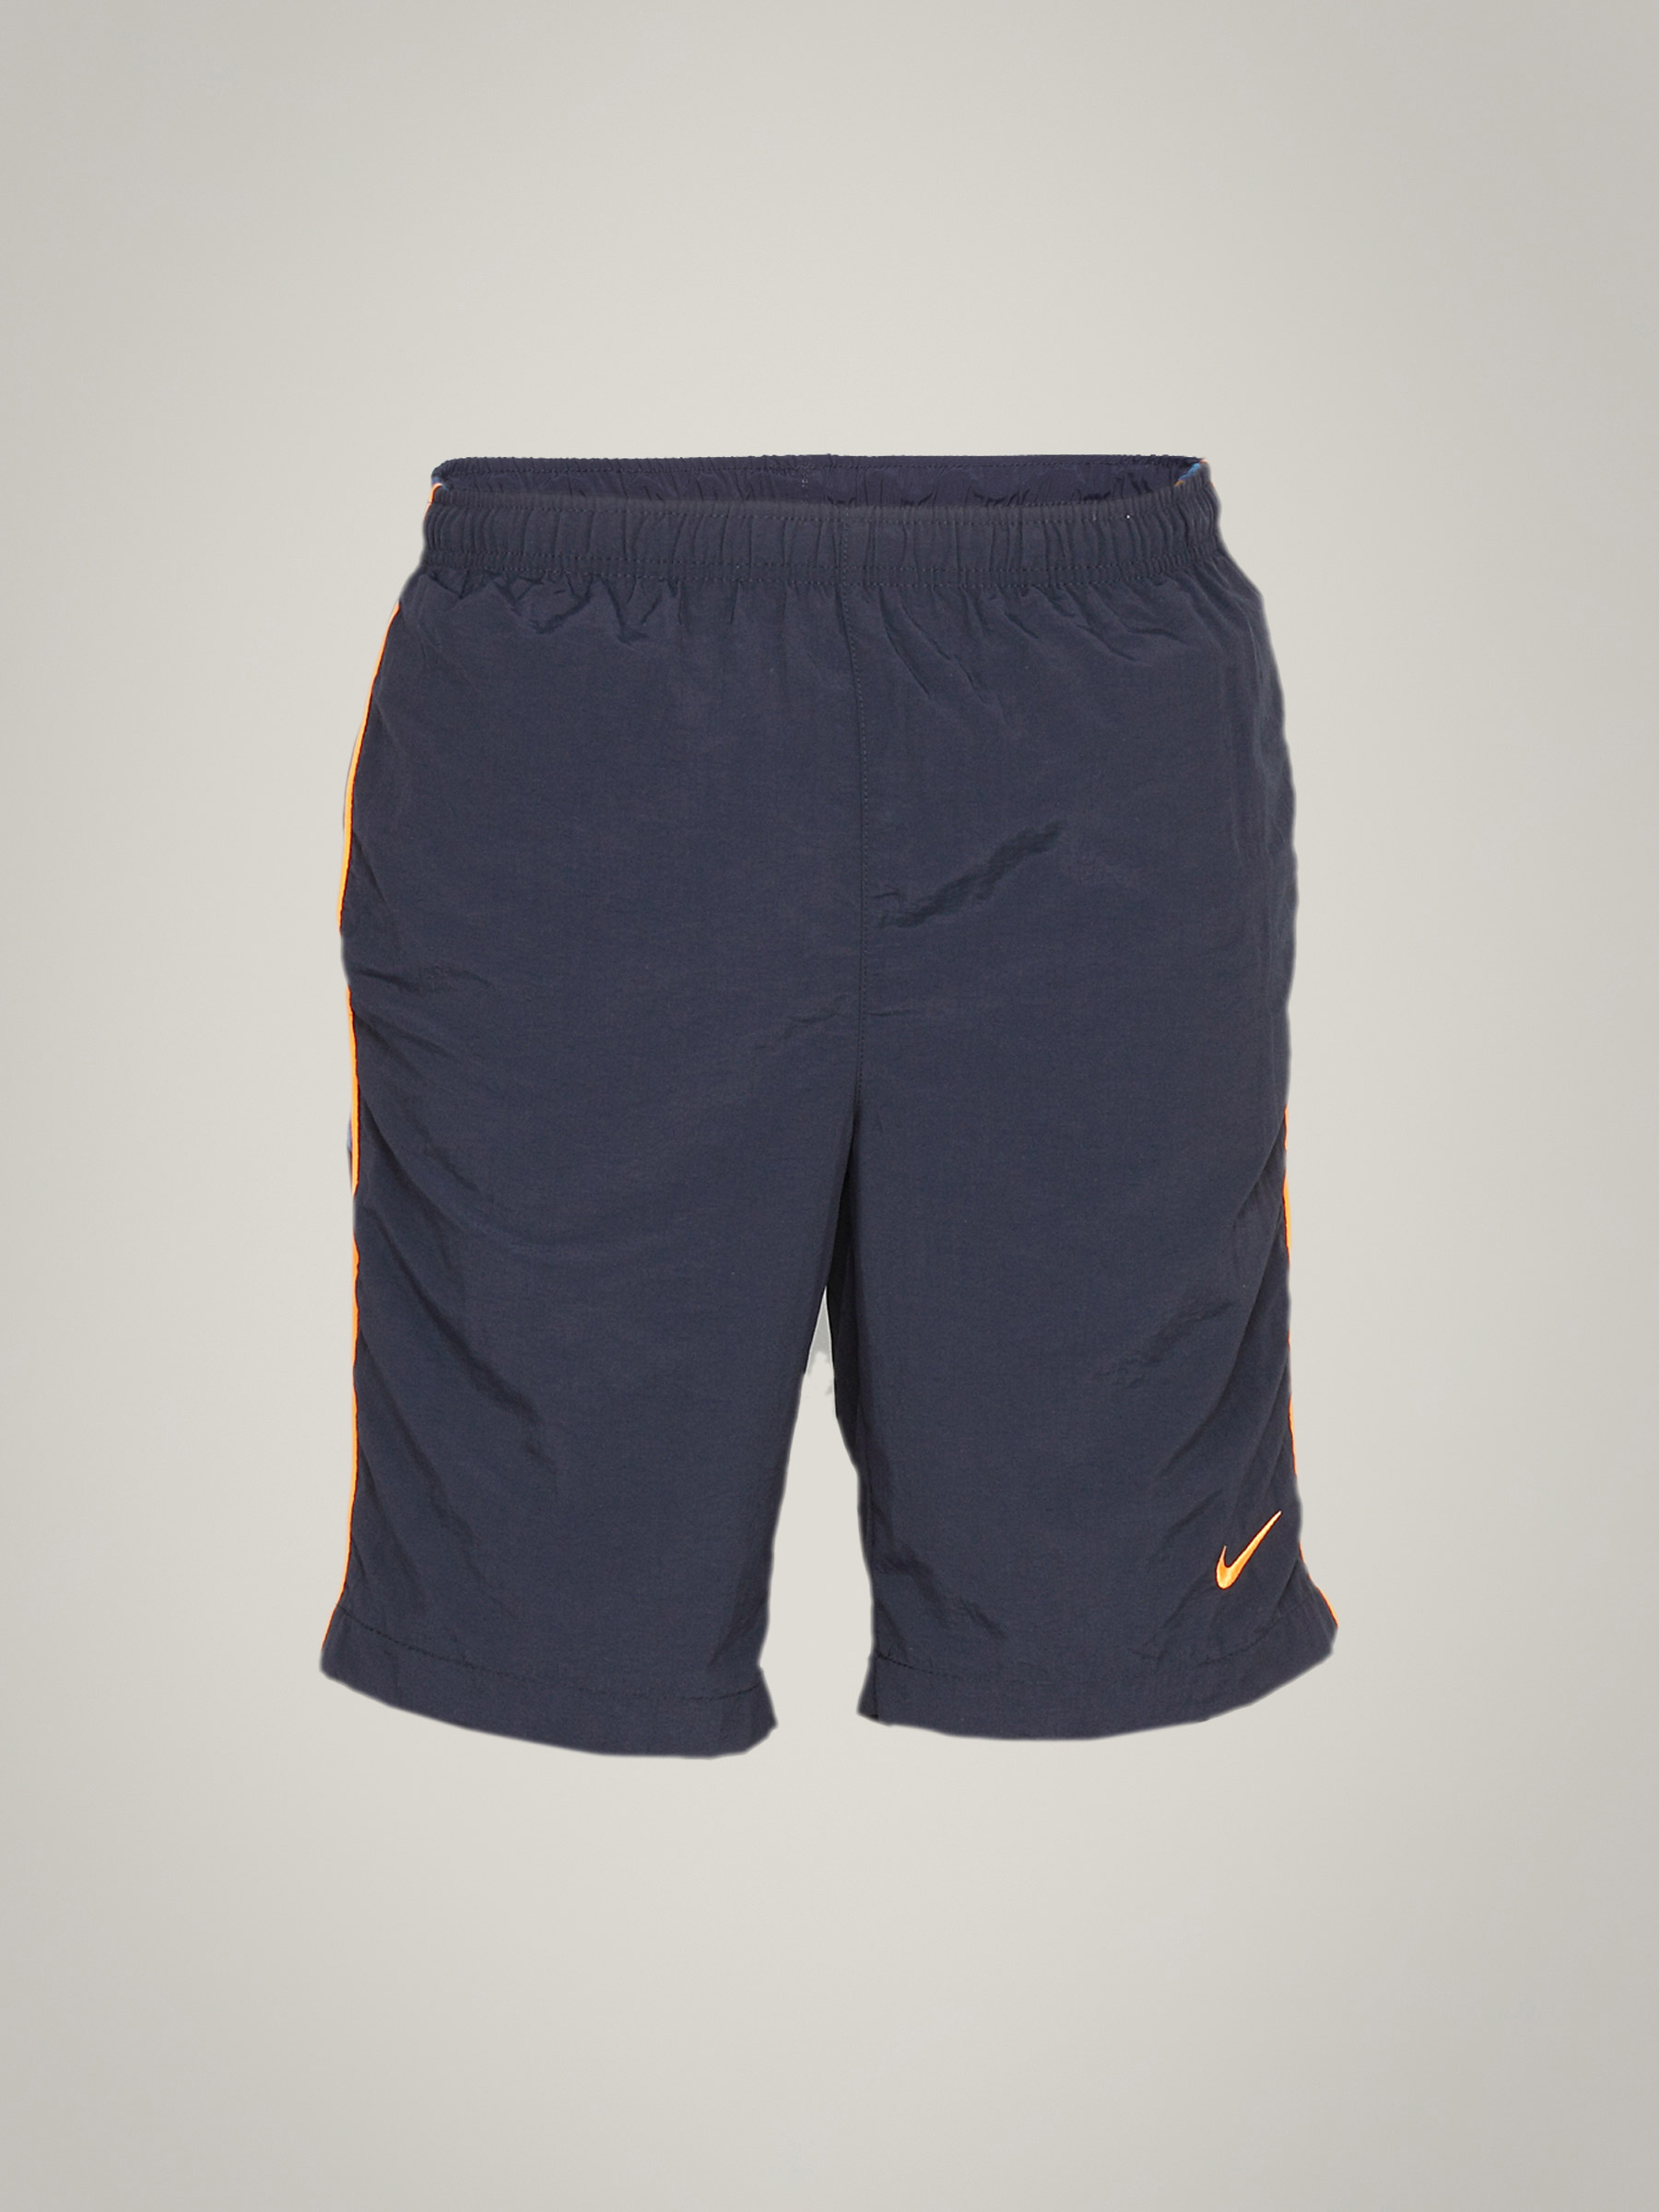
Nike Men's Basic Woven Med Blue Short
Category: Apparel / Bottomwear / Shorts
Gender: Men
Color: Navy Blue
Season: Summer 2011
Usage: Sports